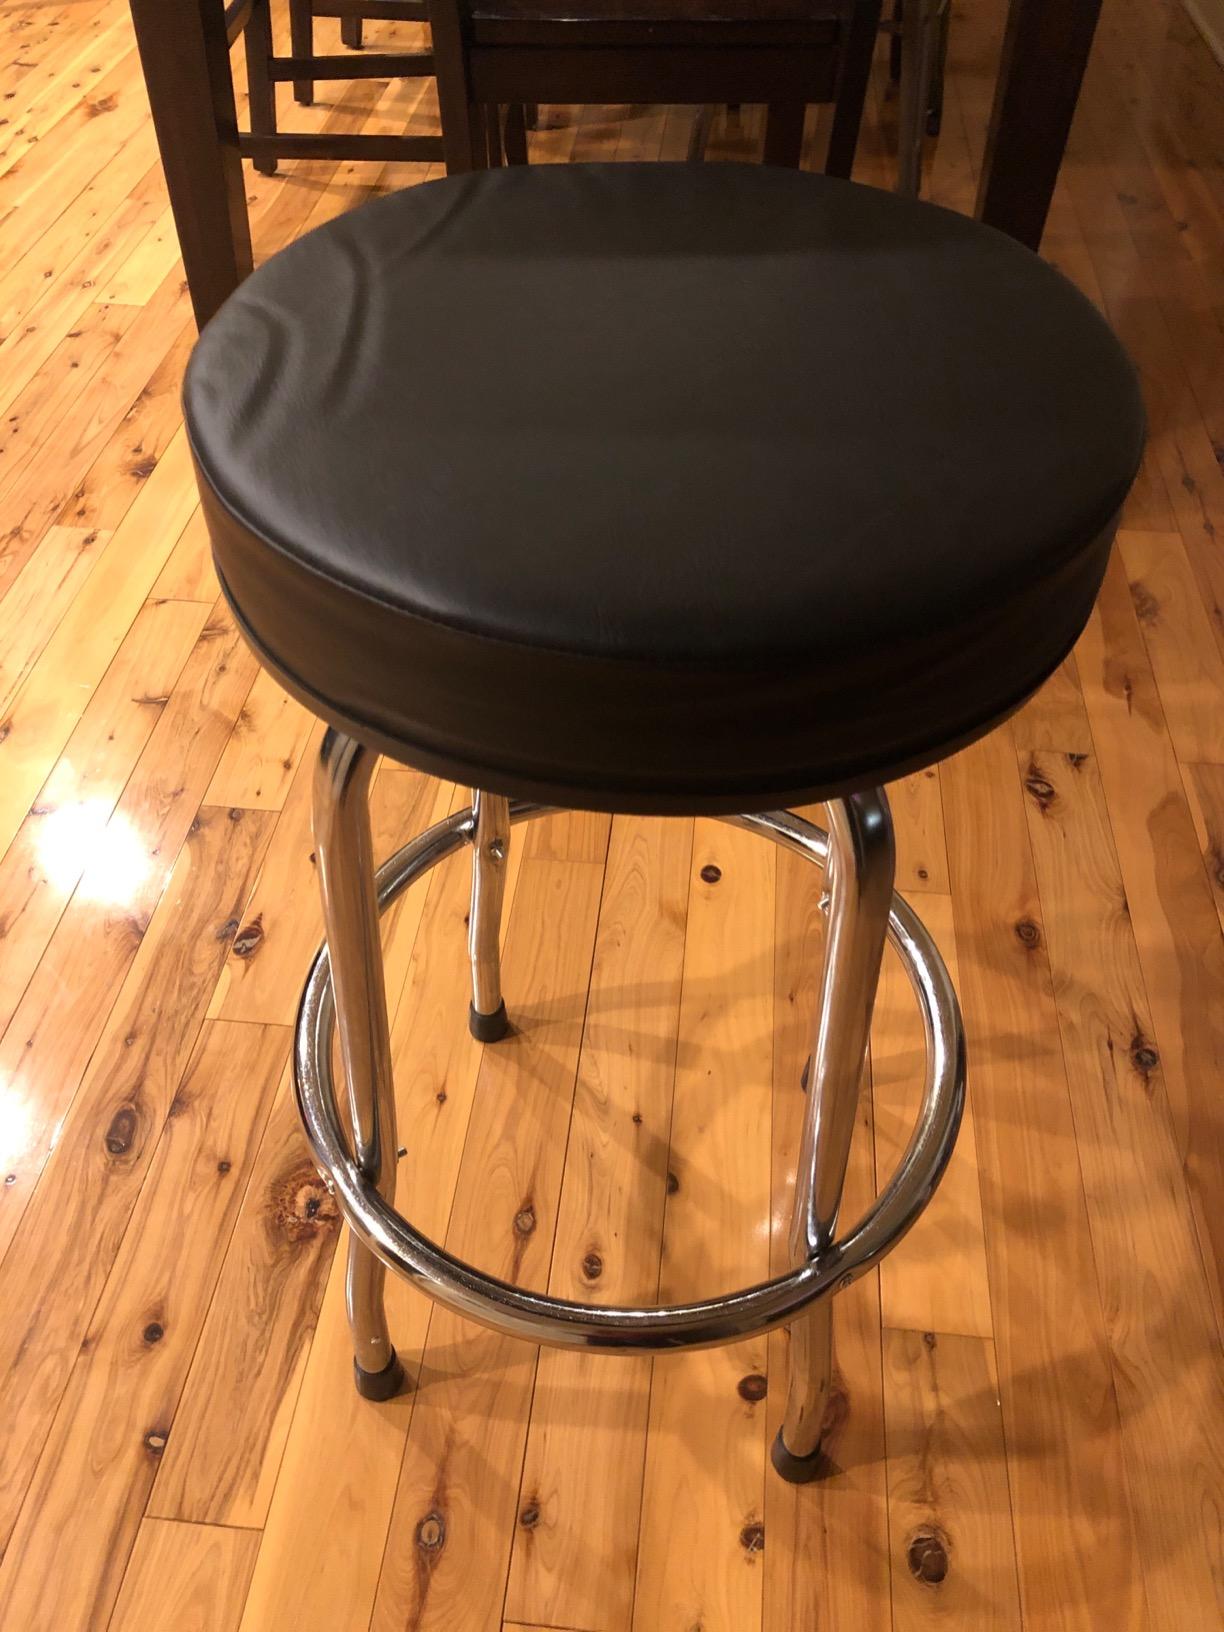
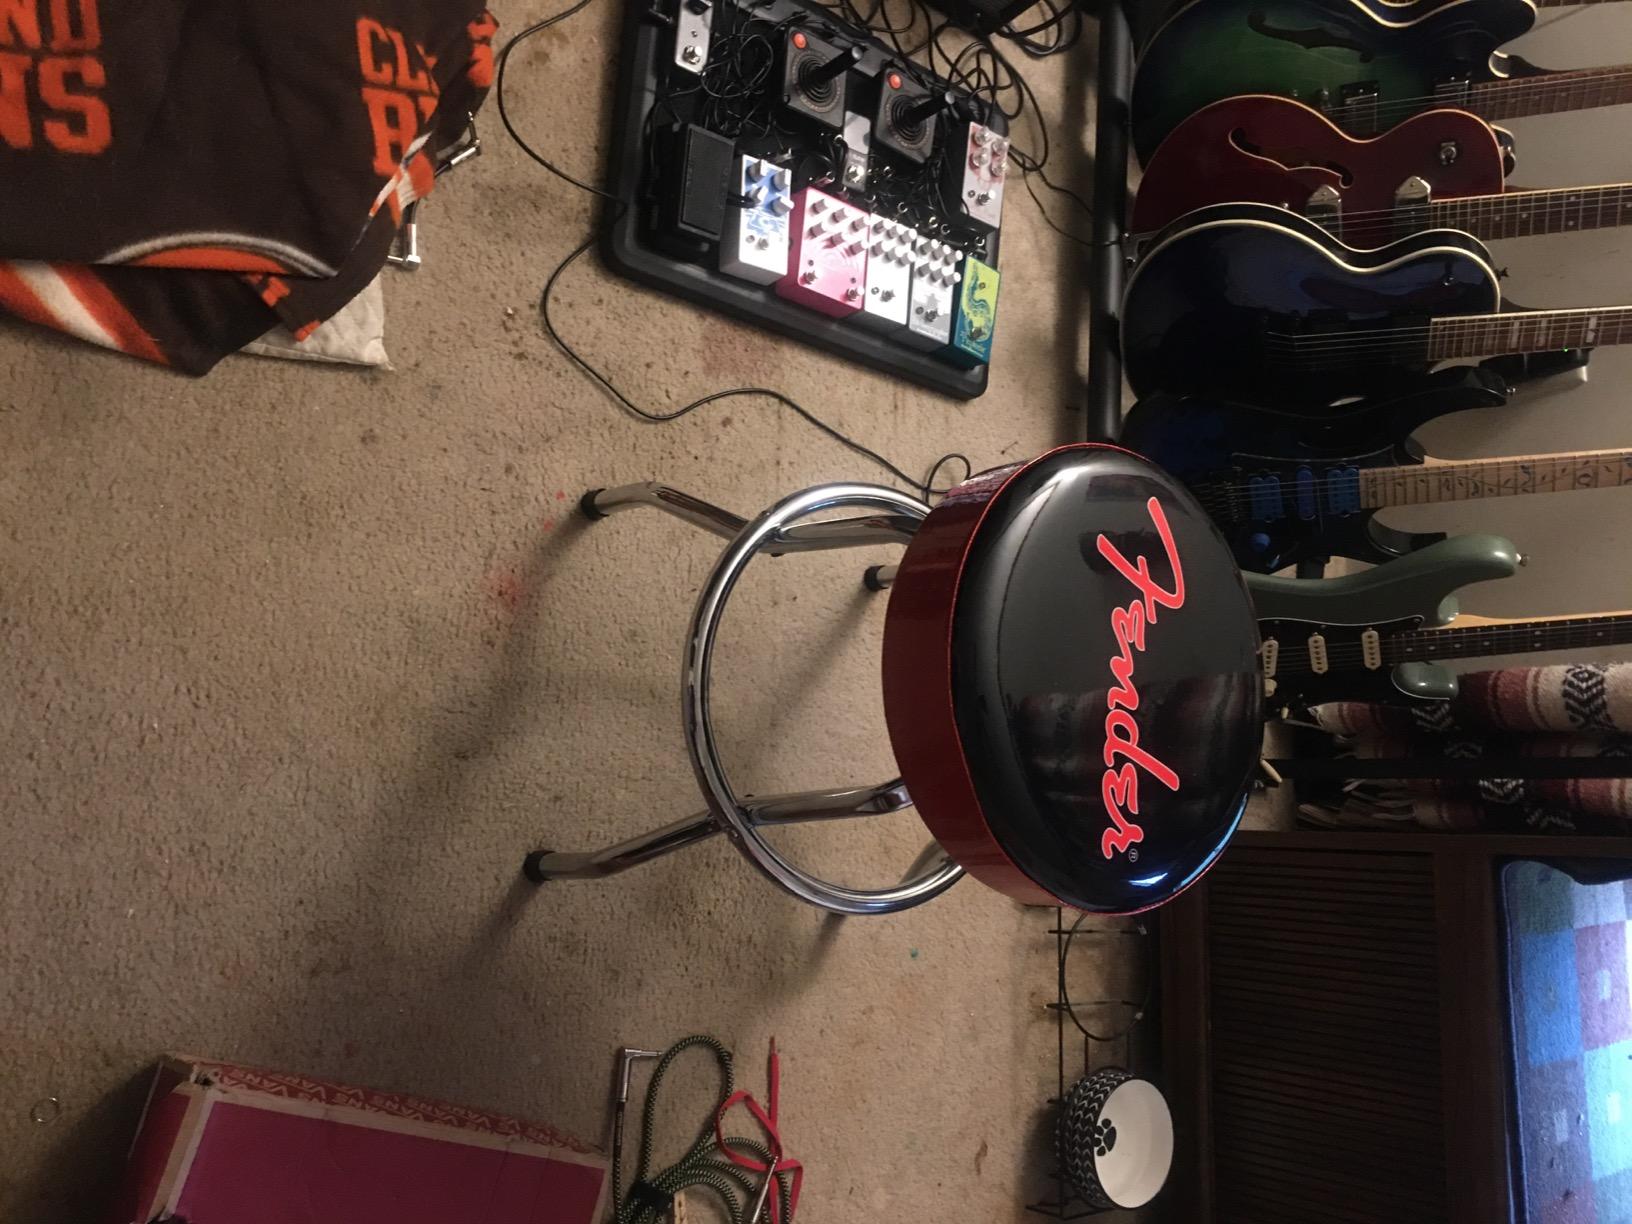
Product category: stool
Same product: no